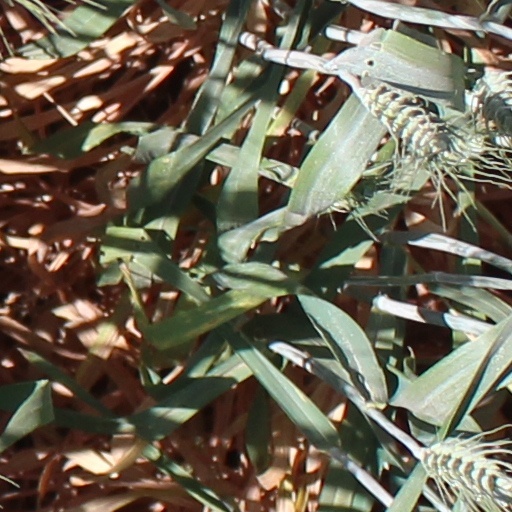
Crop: wheat